Landsmannschaft Schottland

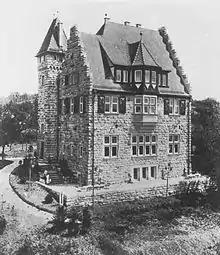
The fraternity house

The Landsmannschaft Schottland ("Scotland") is a German fraternity – not to be confused with the American variety – situated in Tübingen, a university city in south-western Germany. It is a brotherhood of students and alumni of University of Tübingen, with membership being a lifelong commitment.